Serpentine House

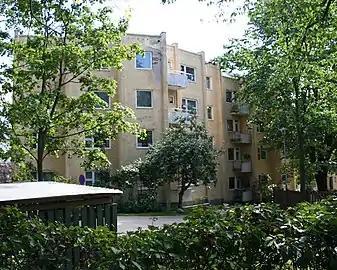
Serpentine House, photographed from Tursontie side.

Serpentine House is a modernist apartment building complex on Mäkelänkatu in the Käpylä district of Helsinki, Finland. The complex was designed by Yrjö Lindegren and opened in 1952. It is owned by the City of Helsinki apartments company and comprises 189 rental apartments in two four-storey buildings. A two-storey service building houses a day-care center and a swimming hall. The apartment buildings also include some commercial space. The complex gets its name from the twisty form of the buildings.